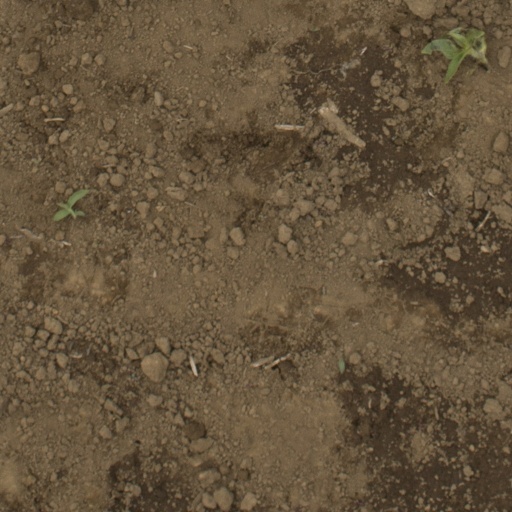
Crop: Jerusalem artichoke